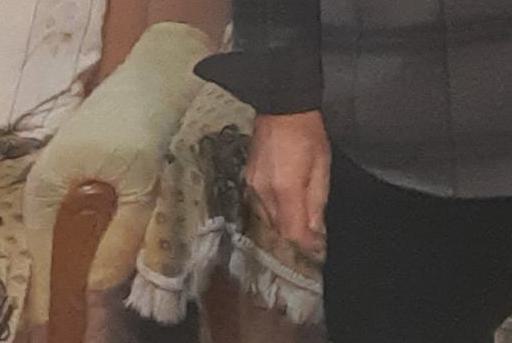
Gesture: no_gesture